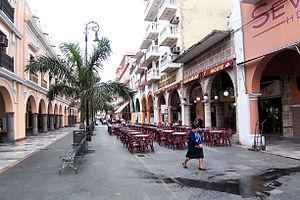
Au Mexique, le tourisme est une activité importante, aussi bien pour les Mexicains qui choisissent d'y passer leurs vacances, que pour les étrangers qui viennent y faire un séjour. Le Mexique est un pays de hauts plateaux enserrés entre deux chaînes montagneuses qui s’abaissent vers d’étroites plaines côtières à l’est et à l’ouest. Ces deux chaînes de montagnes se rejoignent au sud-est du pays où elles forment la Sierra Madre du sud. Au nord-ouest, la Basse-Californie est une longue et étroite péninsule qui s’étend sur 1,225 km et prolonge la Sierra Nevada américaine.